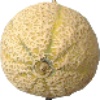
Label: cantaloupe